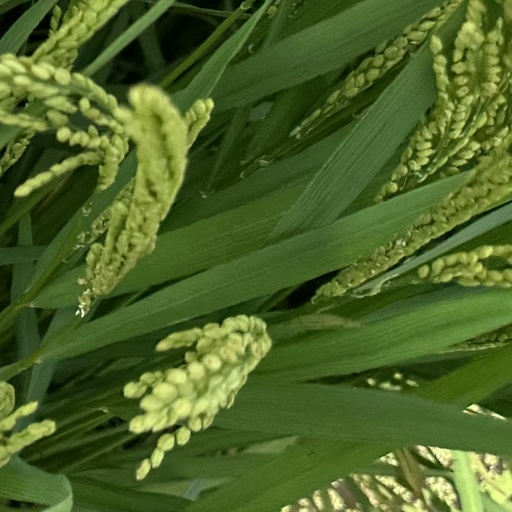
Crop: rice